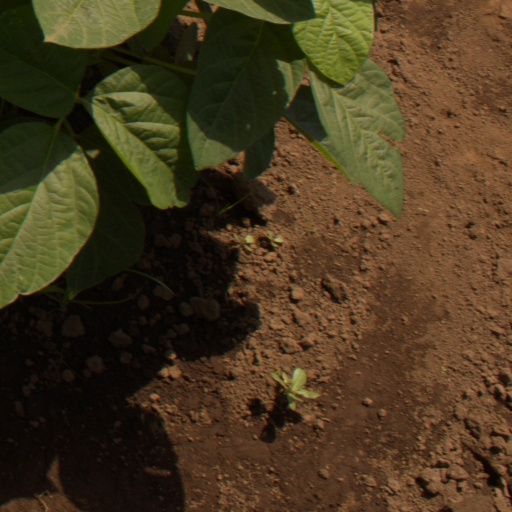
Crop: soybean